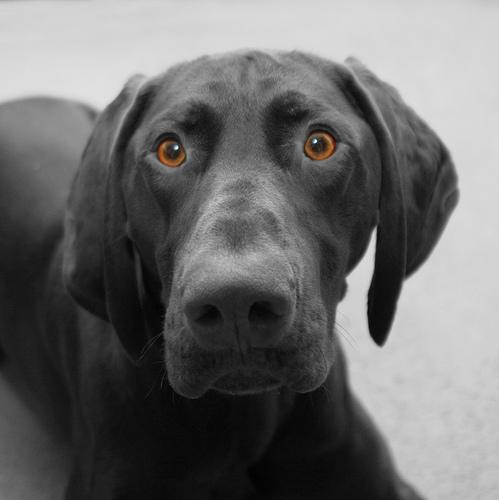
Breed: german shorthaired